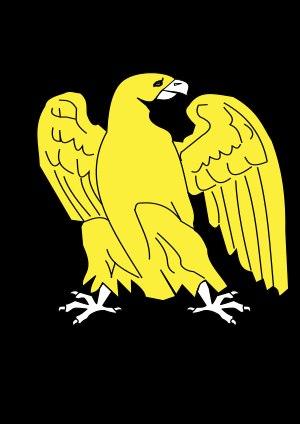
L’aigle est une figure héraldique naturelle féminine, employée dès les croisades.